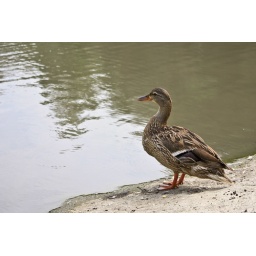
all the ducks are swimming in the water 4